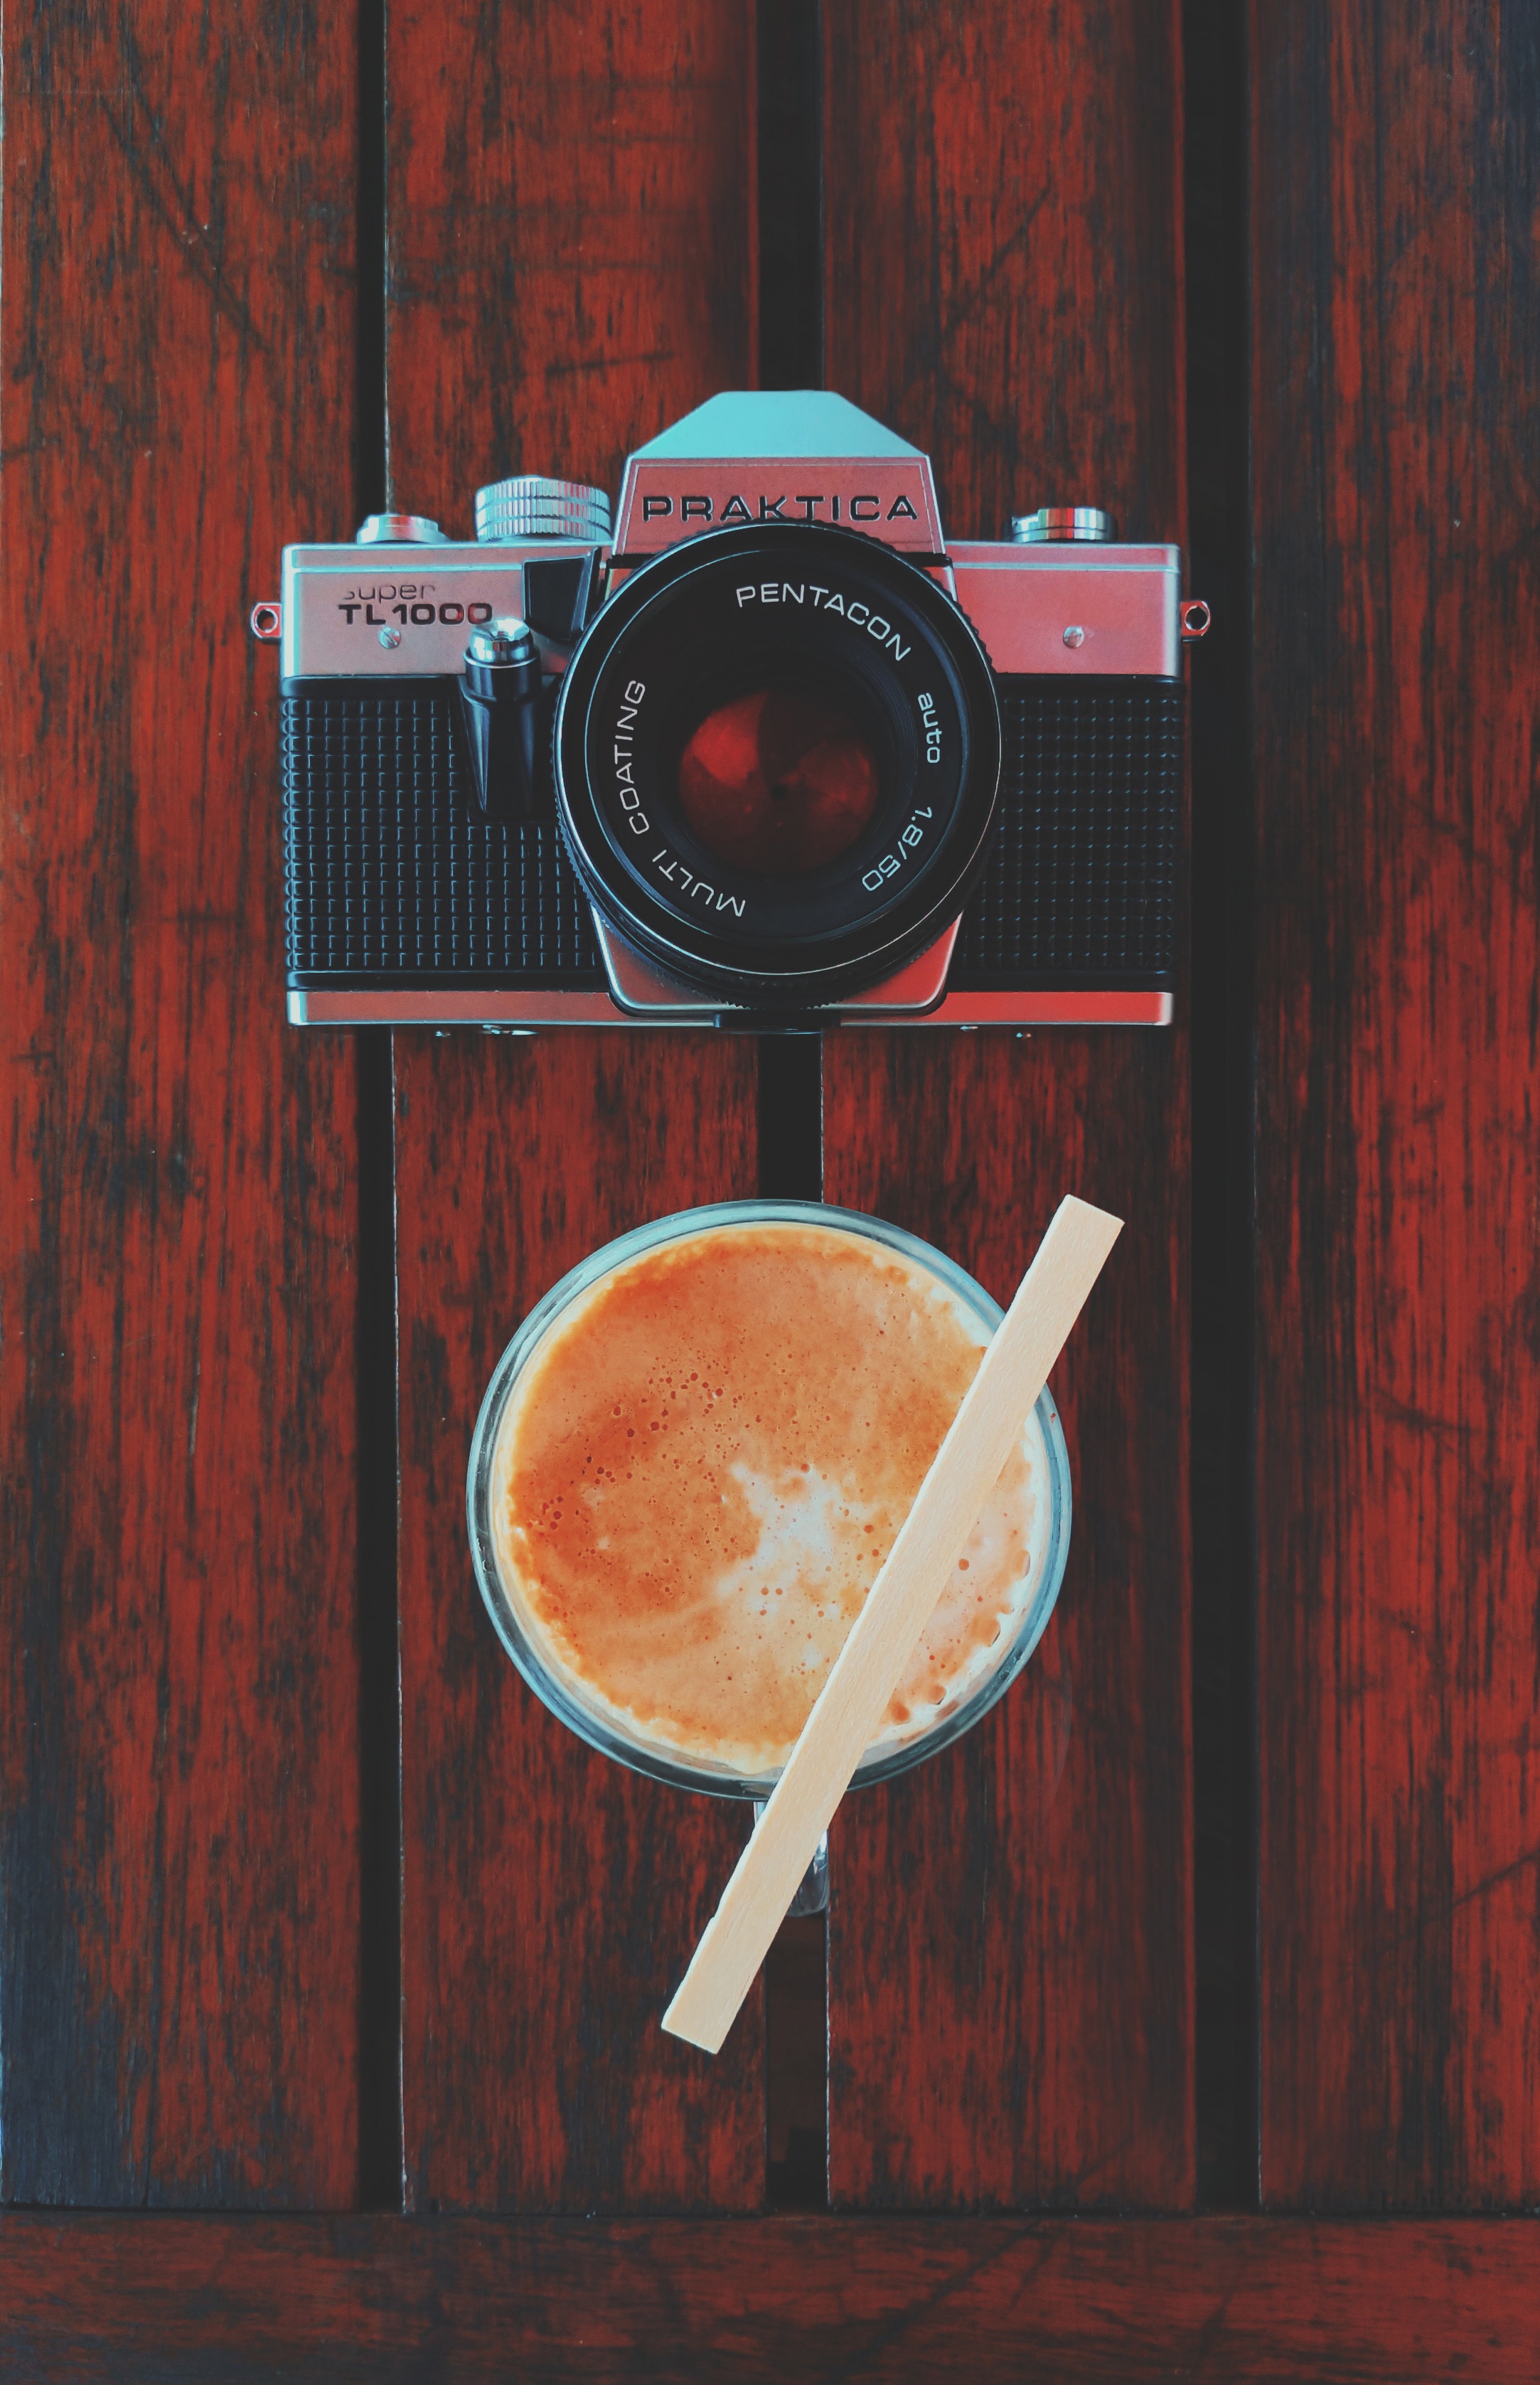
still life, still life photography, painting, cup, coffee cup, artwork, illustration